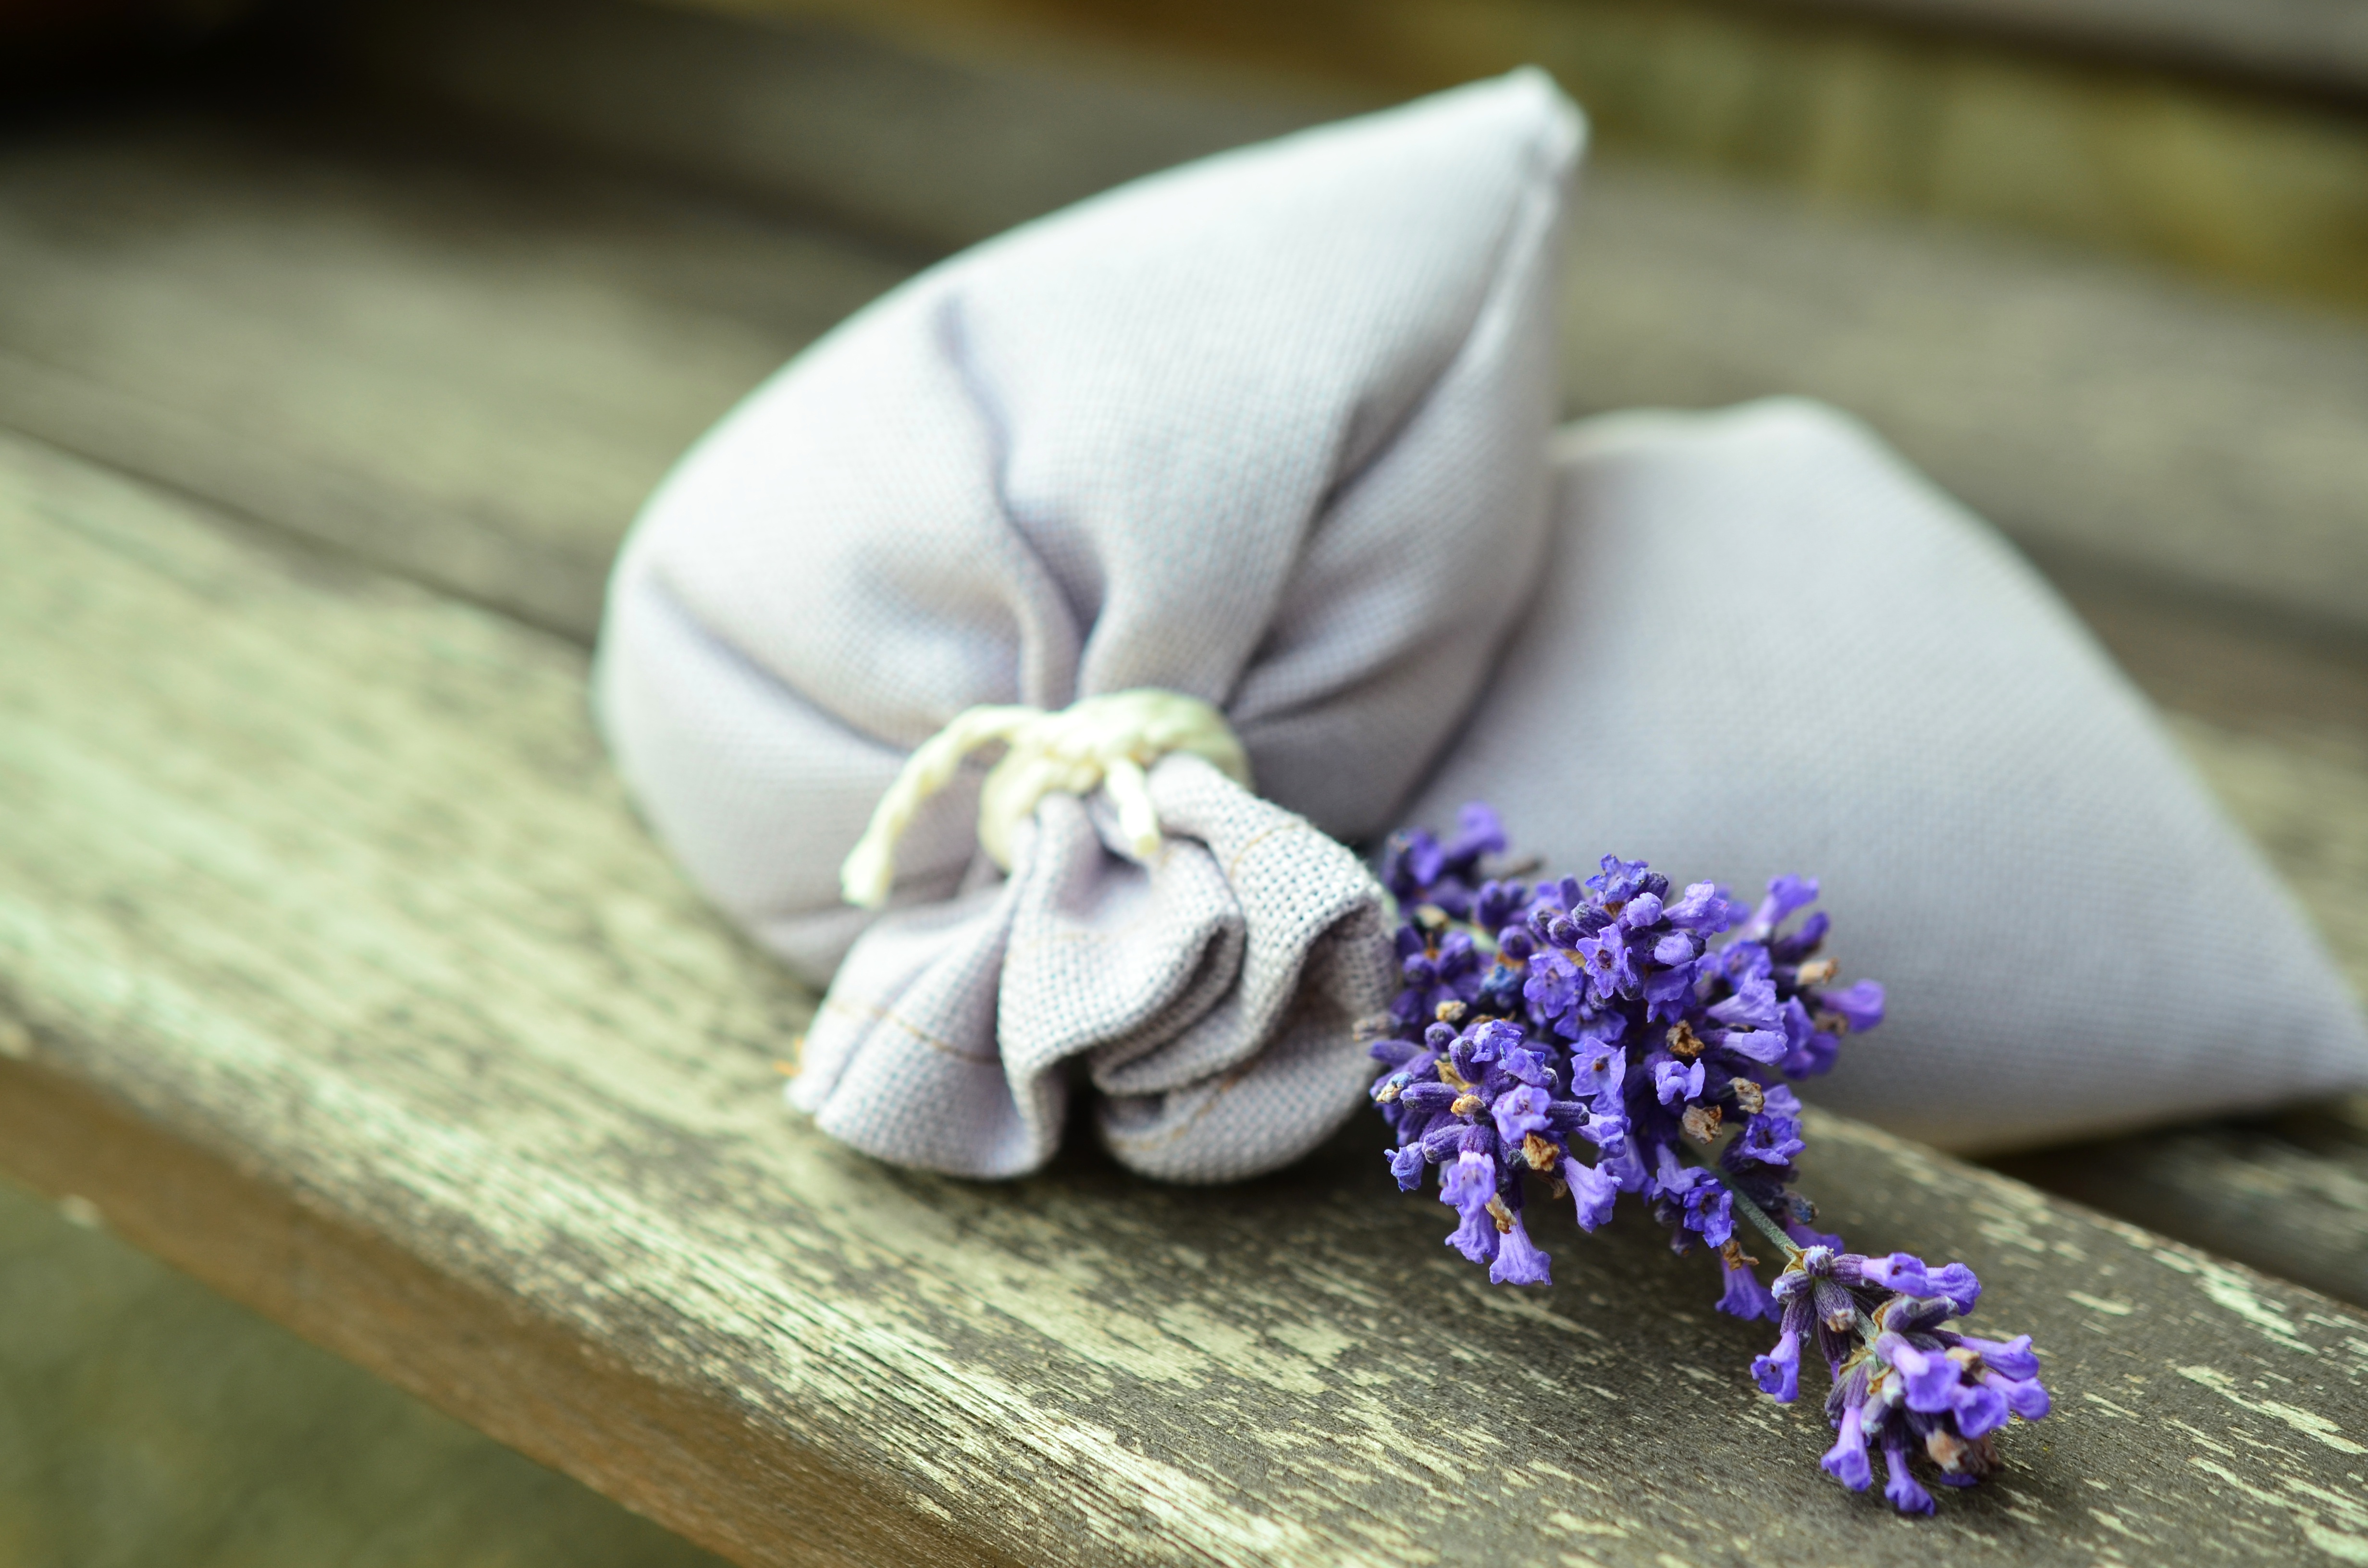
blossom, sweet, flower, purple, petal, bloom, romantic, blue, clothing, close, still life, lavender, jewellery, art, beautiful, fragrant, tender, wonderful, in the free, flower bouquet, fragrant flower, lavender bag, fashion accessory, hair accessory, scented sachet